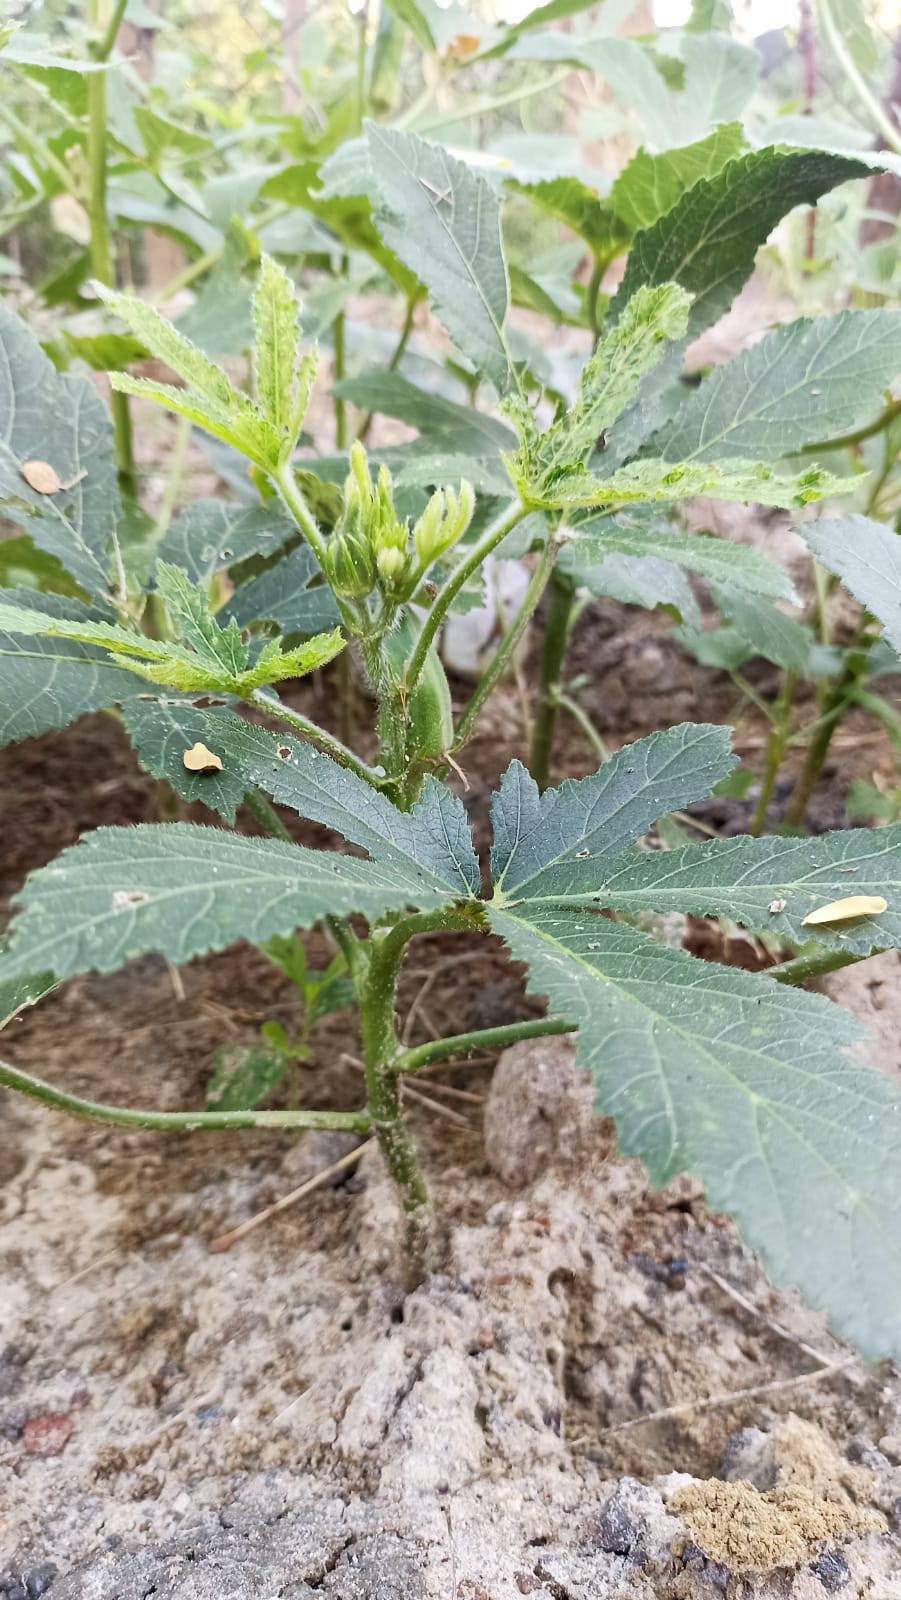
Label: Under-mature